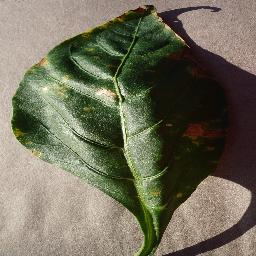
Label: Pepper,_bell___Bacterial_spot